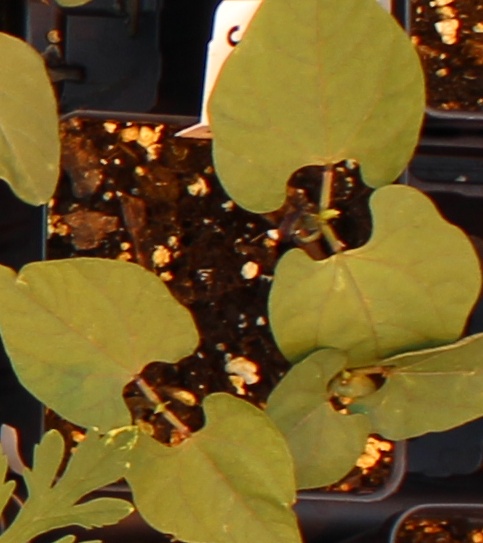
Label: Blackbean